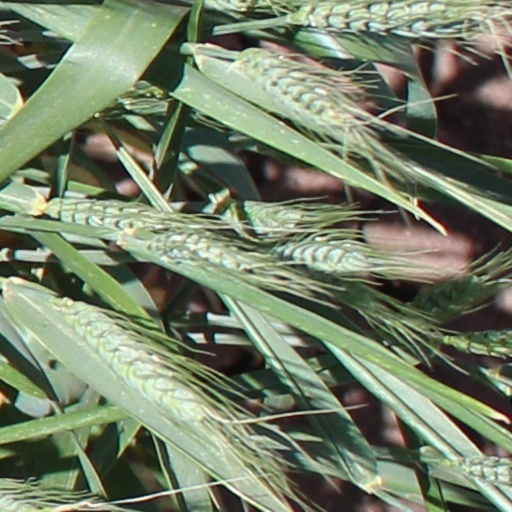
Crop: wheat